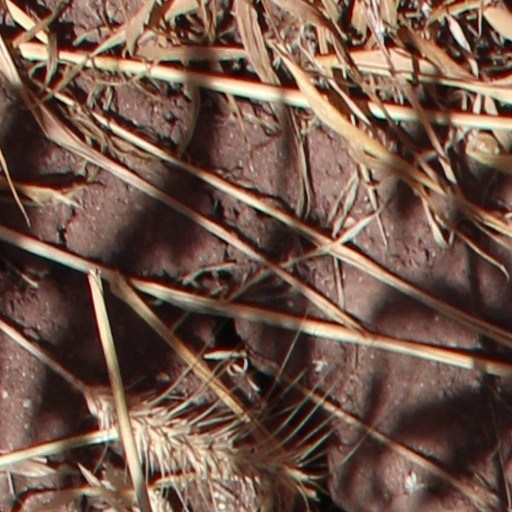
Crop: wheat